Irulum Oliyum

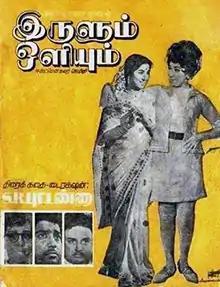
Poster

Irulum Oliyum is a 1971 Indian Tamil-language film, directed and co-written by Puttanna Kanagal. A remake of his own Kannada film "Kappu Bilupu" (1969), itself based on a novel by Aryamba Pattabhi, it stars Vanisri in dual roles with A. V. M. Rajan and R. Muthuraman. The film revolves around two look-alike cousin sisters who switch places for a few days to escape from their respective problems. It was released on 10 September 1971 and became a commercial success.